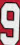
Number: 9